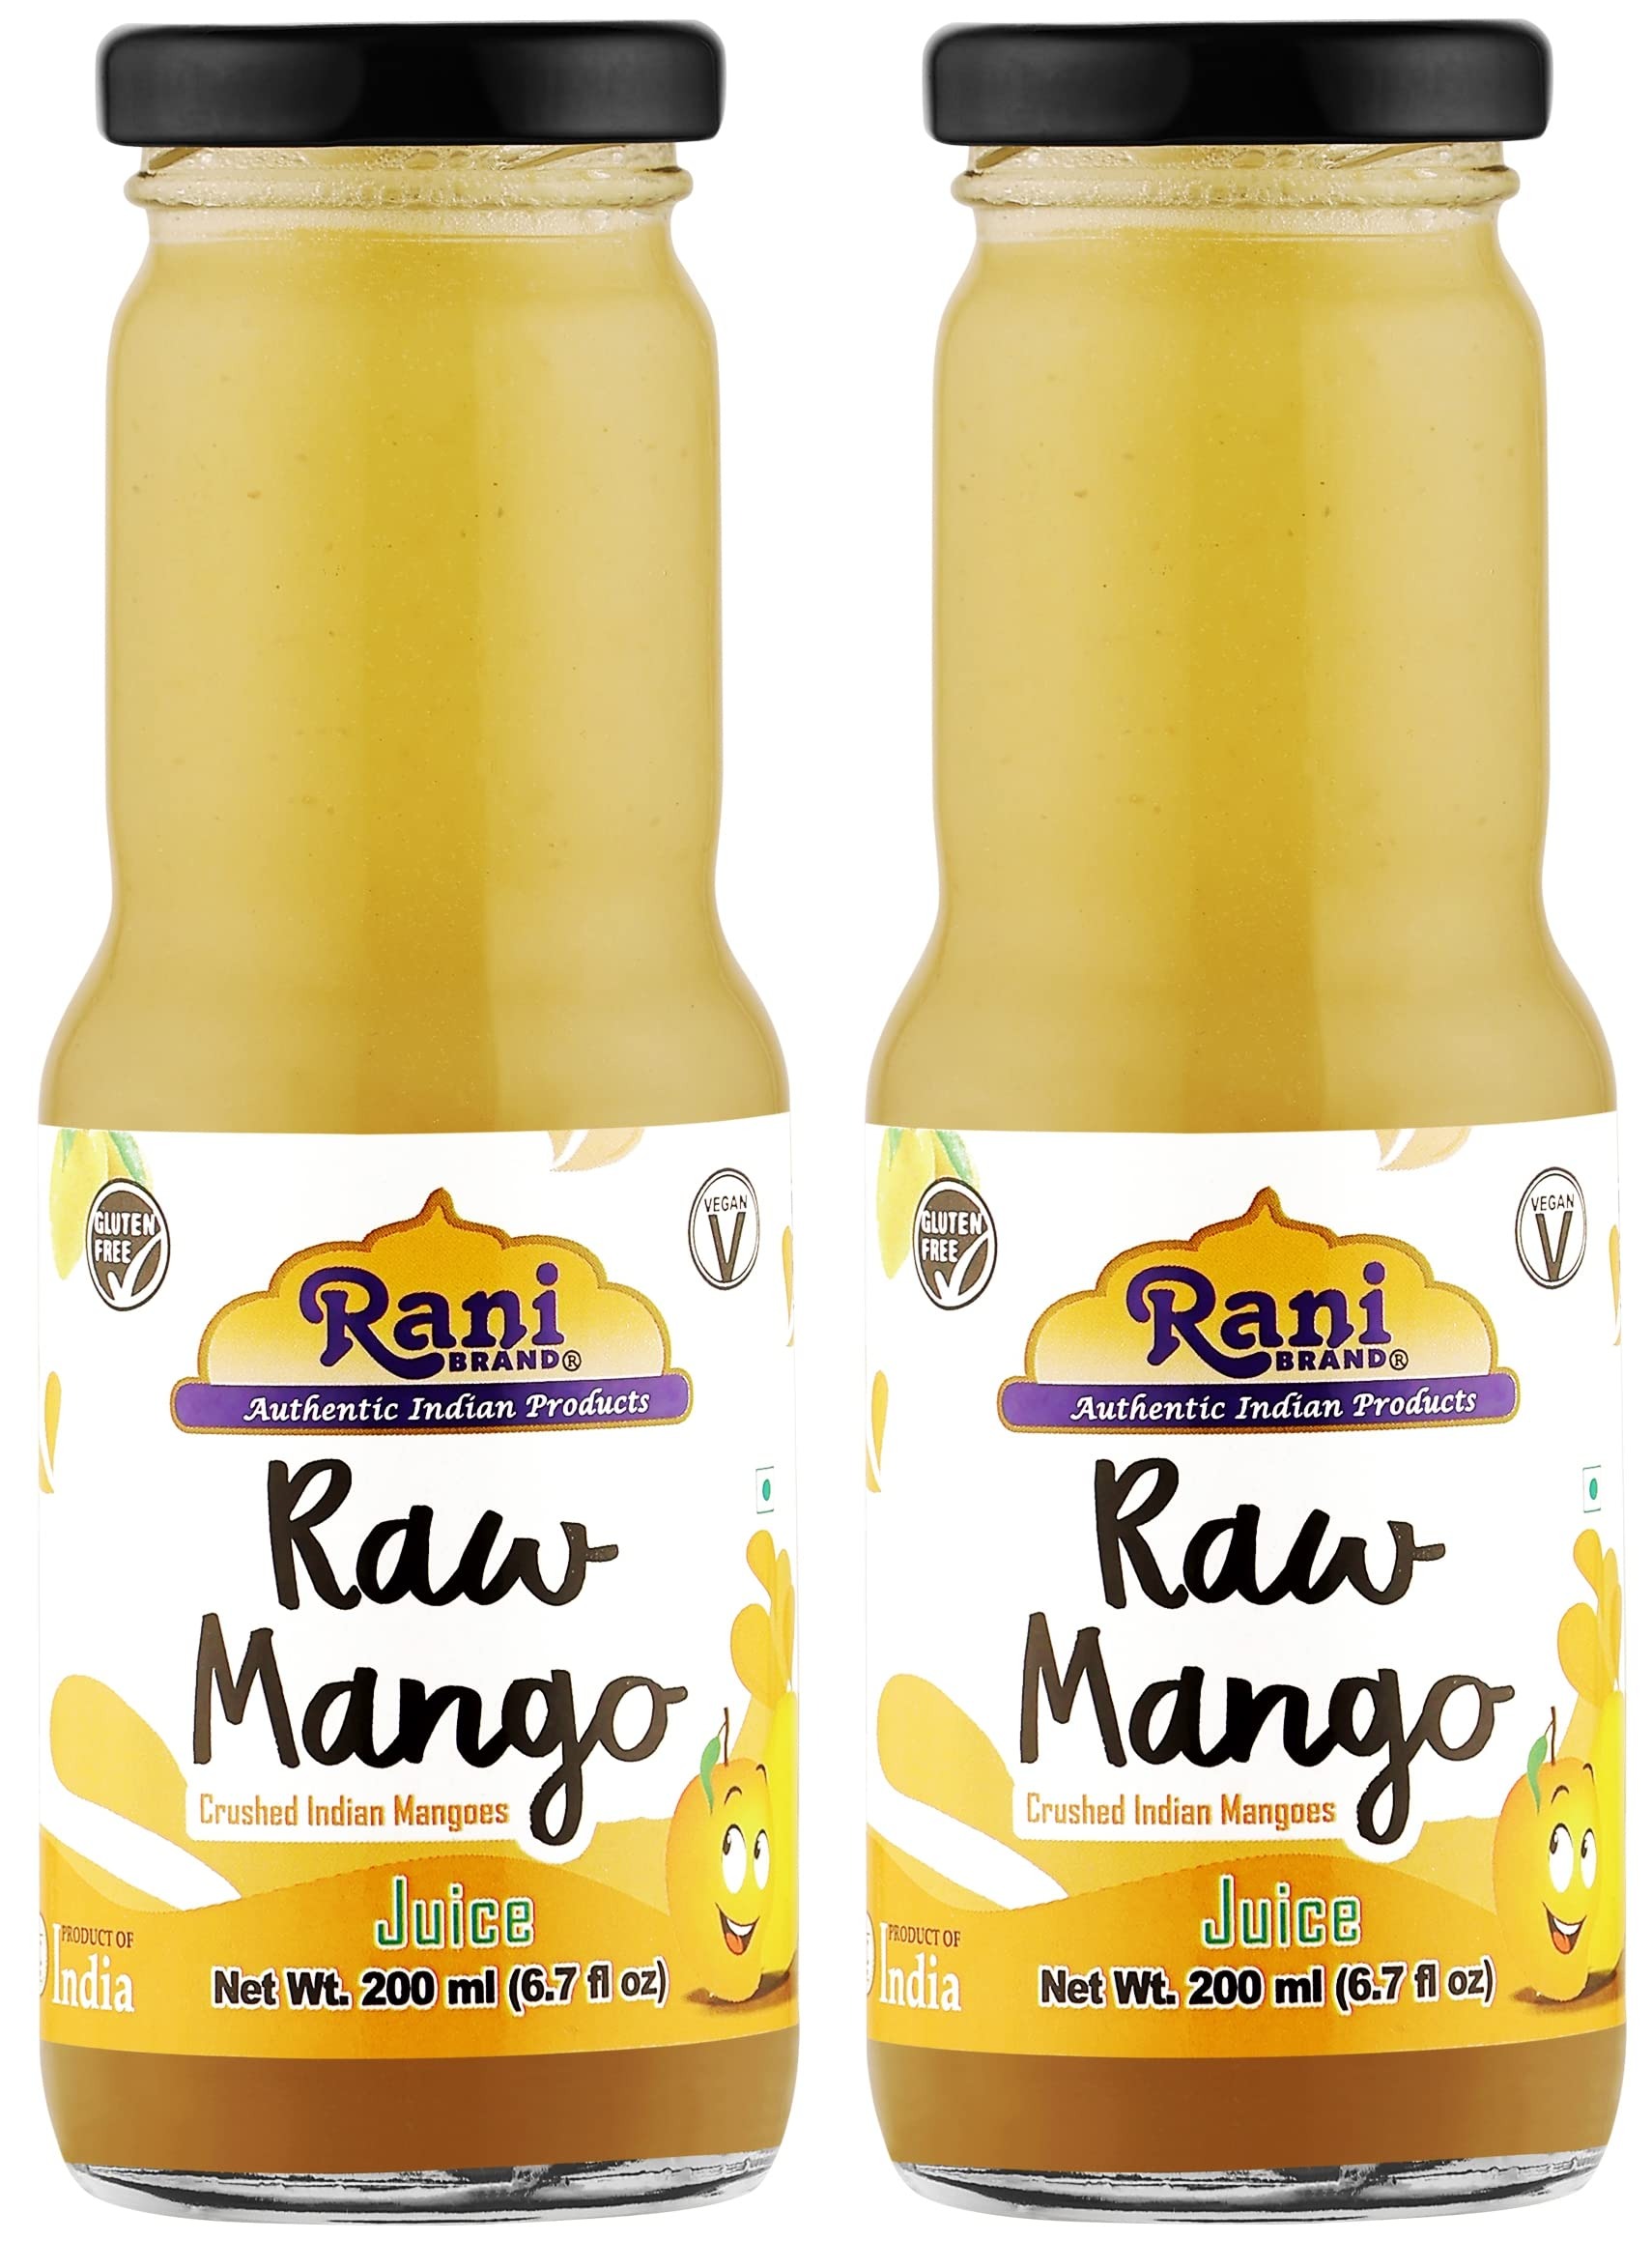
Item Name: Rani Raw Mango 6.7 fl oz (200 ml) Glass Bottle, Pack of 2 ~ Indian Fruit Beverage | Vegan | Gluten Free | NON-GMO | Indian Origin
Bullet Point 1: You'll LOVE our Raw Mango by Rani Brand--Here's Why:
Bullet Point 2: 🍹PACK OF 2! Gluten Free, Non-GMO, Vegan and 100% delicious!
Bullet Point 3: 🍹Great Taste! Serve this healthy and delicious Fruit Beverage as a refreshing cold drink during the summer months!
Bullet Point 4: 🍹Comes in a reclosable Glass Bottle to preserve the quality and flavor of the beverage. Rani is a USA based company selling spices for over 40 years, buy with confidence!
Bullet Point 5: 🍹Net Wt. 6.7 fl oz (200 ml) x PACK OF 2, Authentic Indian Product (Product of India)
Product Description: Mango juice is a beverage made from the fruit of the mango tree. To make mango juice, the flesh of ripe mangoes is typically blended or pureed with water and sometimes sugar to create a smooth, sweet, and refreshing drink. Mango juice is commonly enjoyed as a thirst-quenching drink, especially in tropical regions where mangoes are abundant. It can also be used as a base for cocktails or smoothies.
Value: 13.4
Unit: Fl Oz

Price: 11.49